Sky position (RA, Dec in degrees): 220.081, 1.339
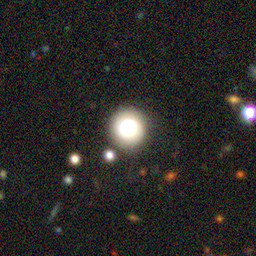
Galaxy morphology: Round Smooth Galaxies